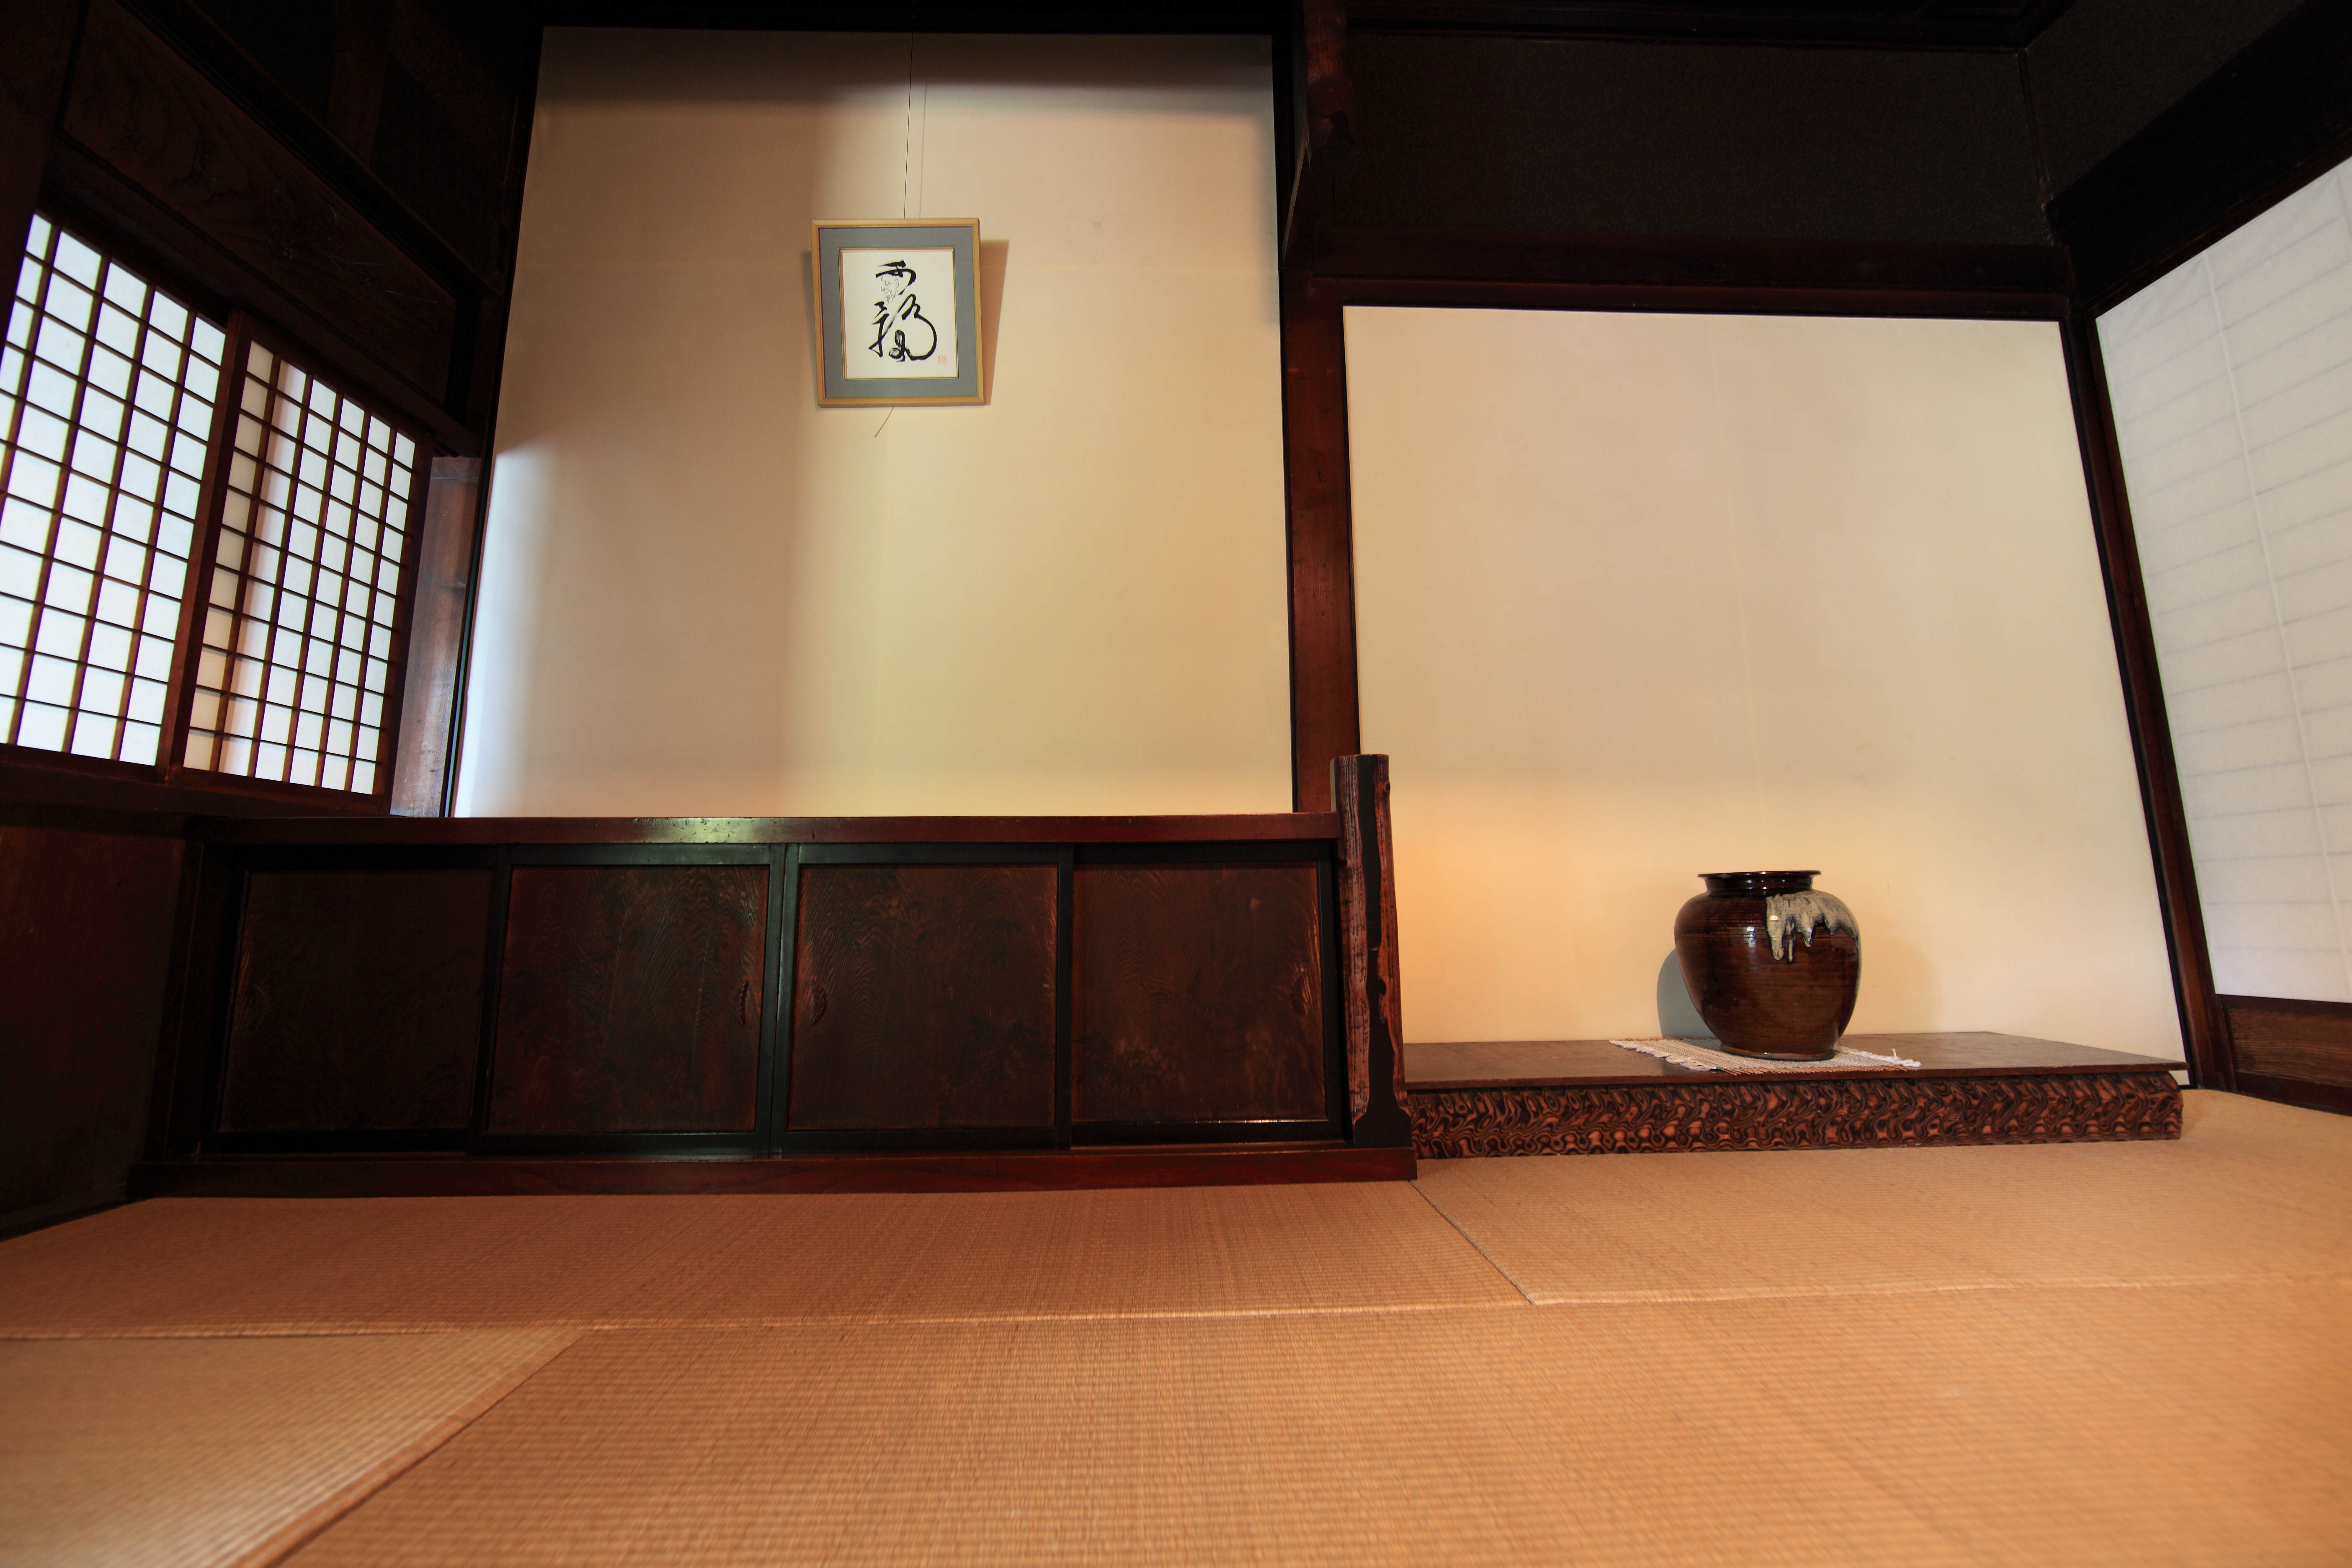
architecture, wood, house, floor, interior, home, high, loft, ancient, residence, property, living room, furniture, room, lighting, apartment, interior design, cool image, design, japanese, 5d, style, hires, tourist attraction, markii, traditional, suite, hi, res, resolution, nagano, matsumoto, flooring